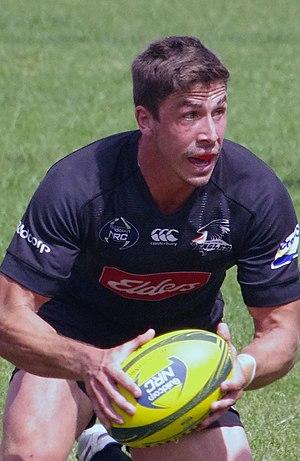
Jake Gordon, est né le 6 juillet 1993 à Newtown. C'est un joueur de rugby à XV international australien évoluant au poste de demi de mêlée. Il joue avec la franchise des Waratahs en Super Rugby depuis 2017.